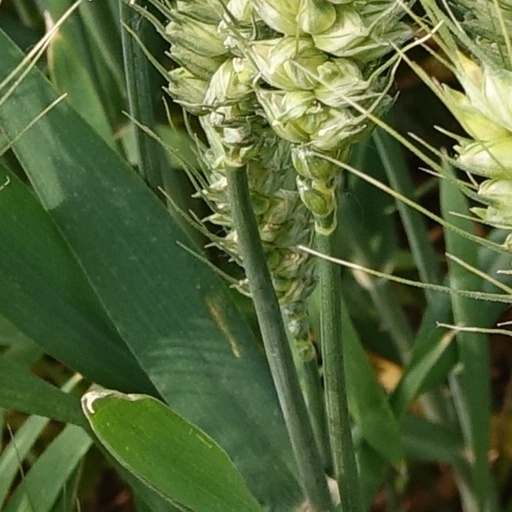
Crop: wheat